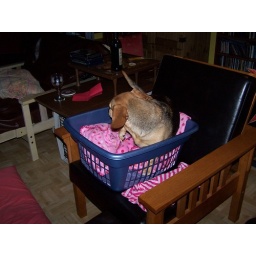
Came home and found her in the laundry basket, which was precariously sitting in a chair.